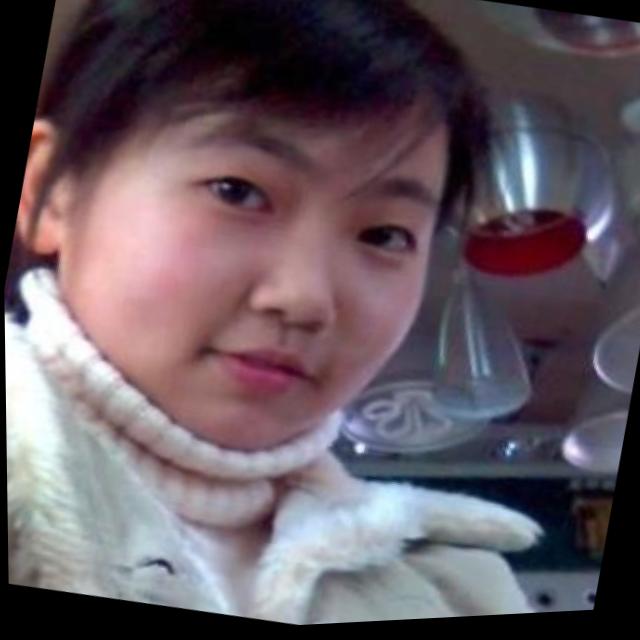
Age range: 13-20